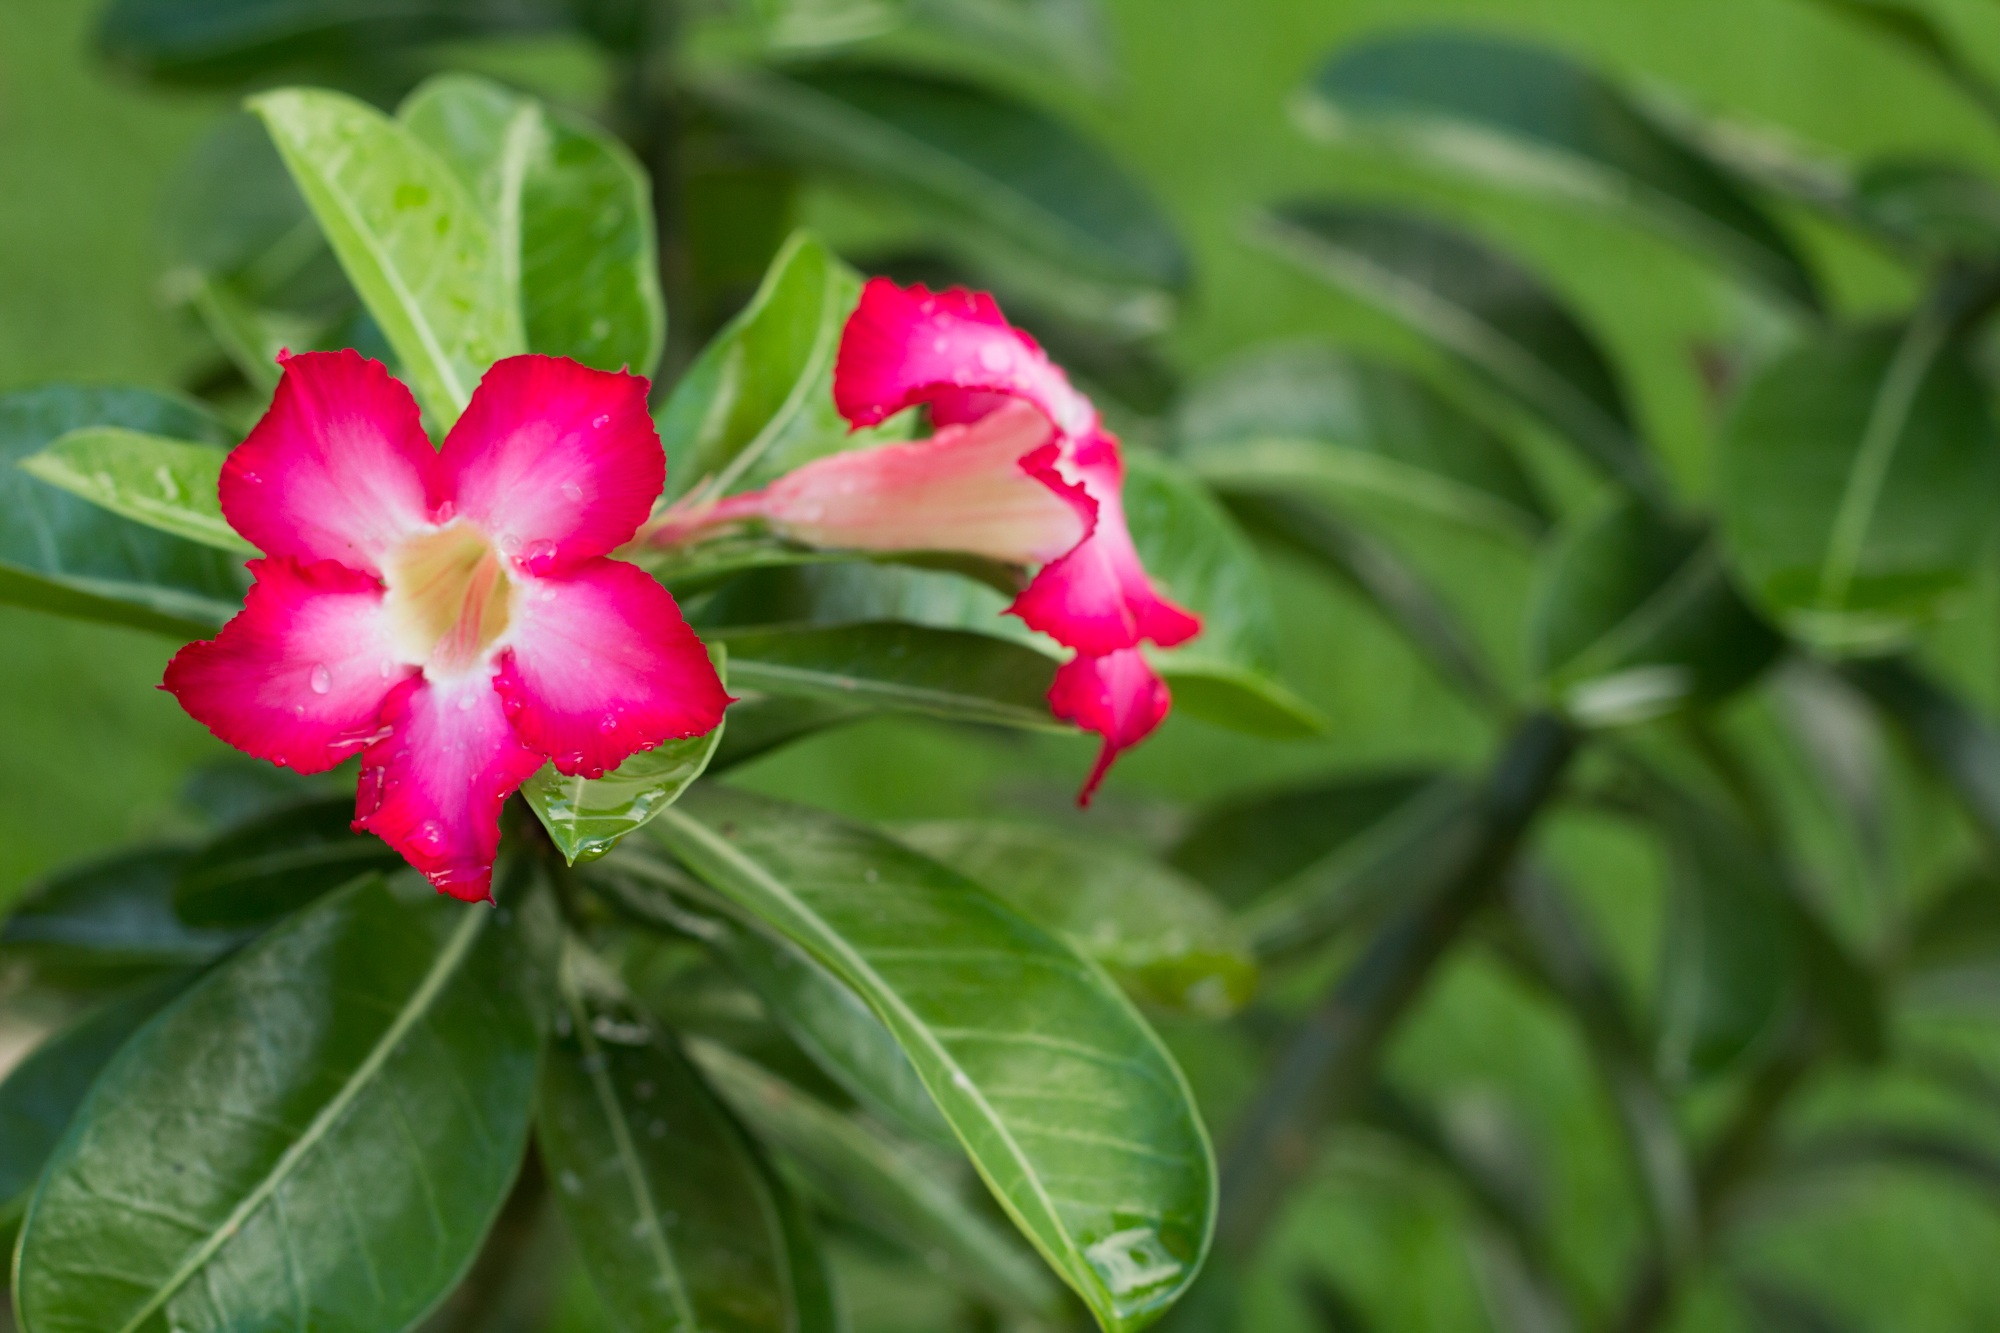
nature, blossom, plant, leaf, flower, petal, bloom, color, natural, botany, blooming, colorful, garden, pink, flora, botanical, leaves, gardening, shrub, vibrant, macro photography, pink flowers, flowering plant, land plant